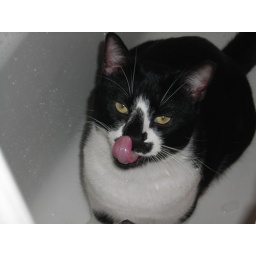
The water in the bathroom is far more delicious than that which is in my water dish.